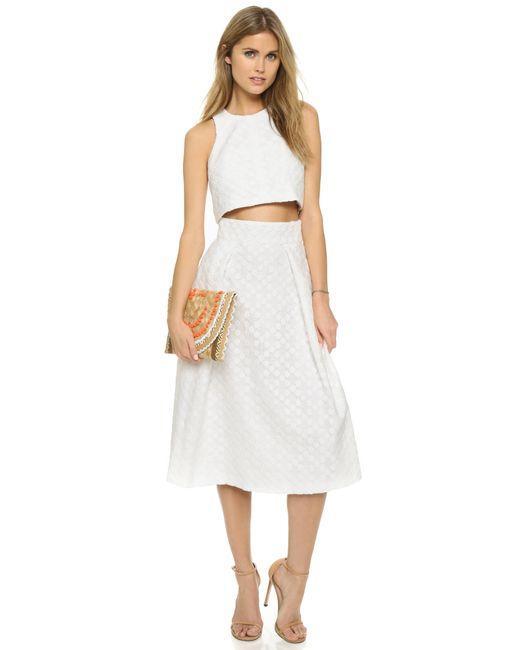
Coole Brautkleider für die alternative Braut